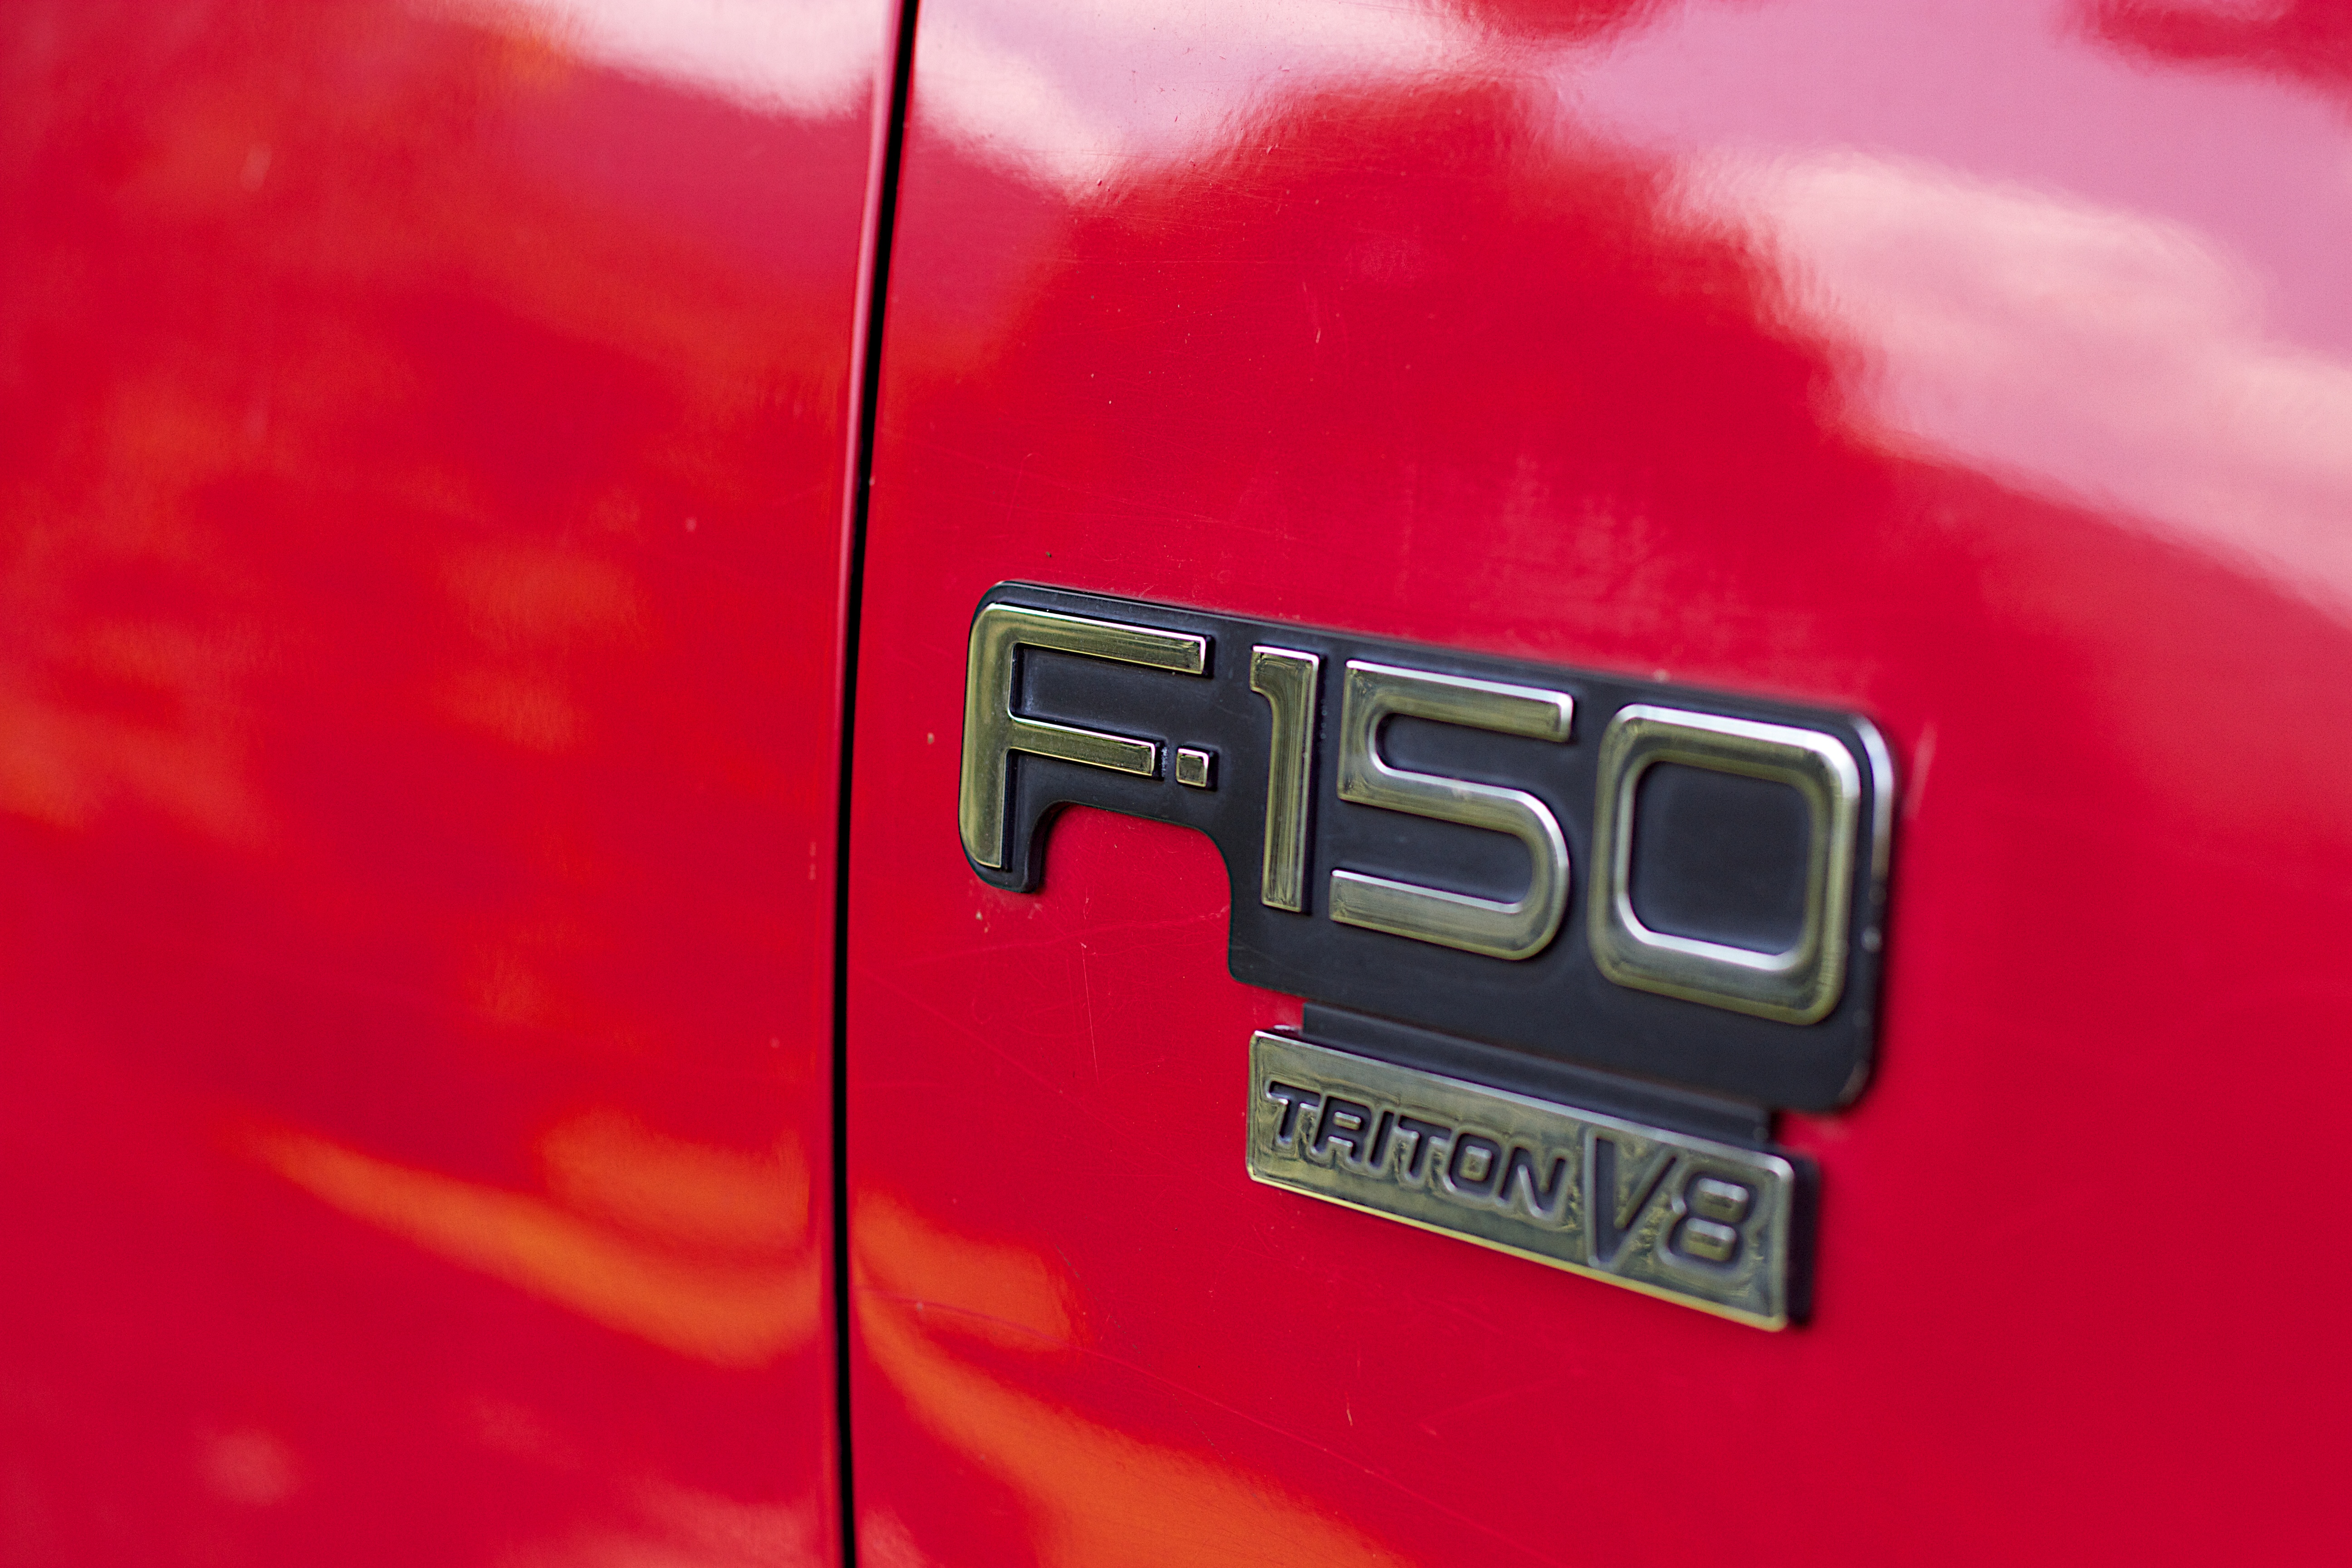
car, wheel, number, truck, red, vehicle, symbol, font, ford, f1250, automobile make, automotive exterior, vehicle registration plate